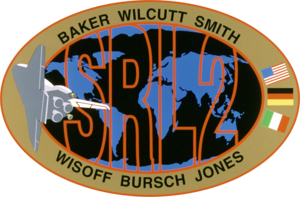
Rumfærge-programmet / Rumfærgemissioner / 1990'erne
STS-68 logo
Rumfærge-programmet blev planlagt under Nixons præsident periode i 1969 og første flyvning med NASAs rumfærge var i 1981.